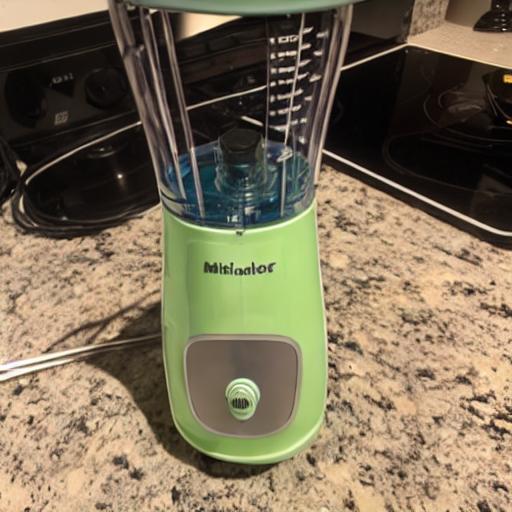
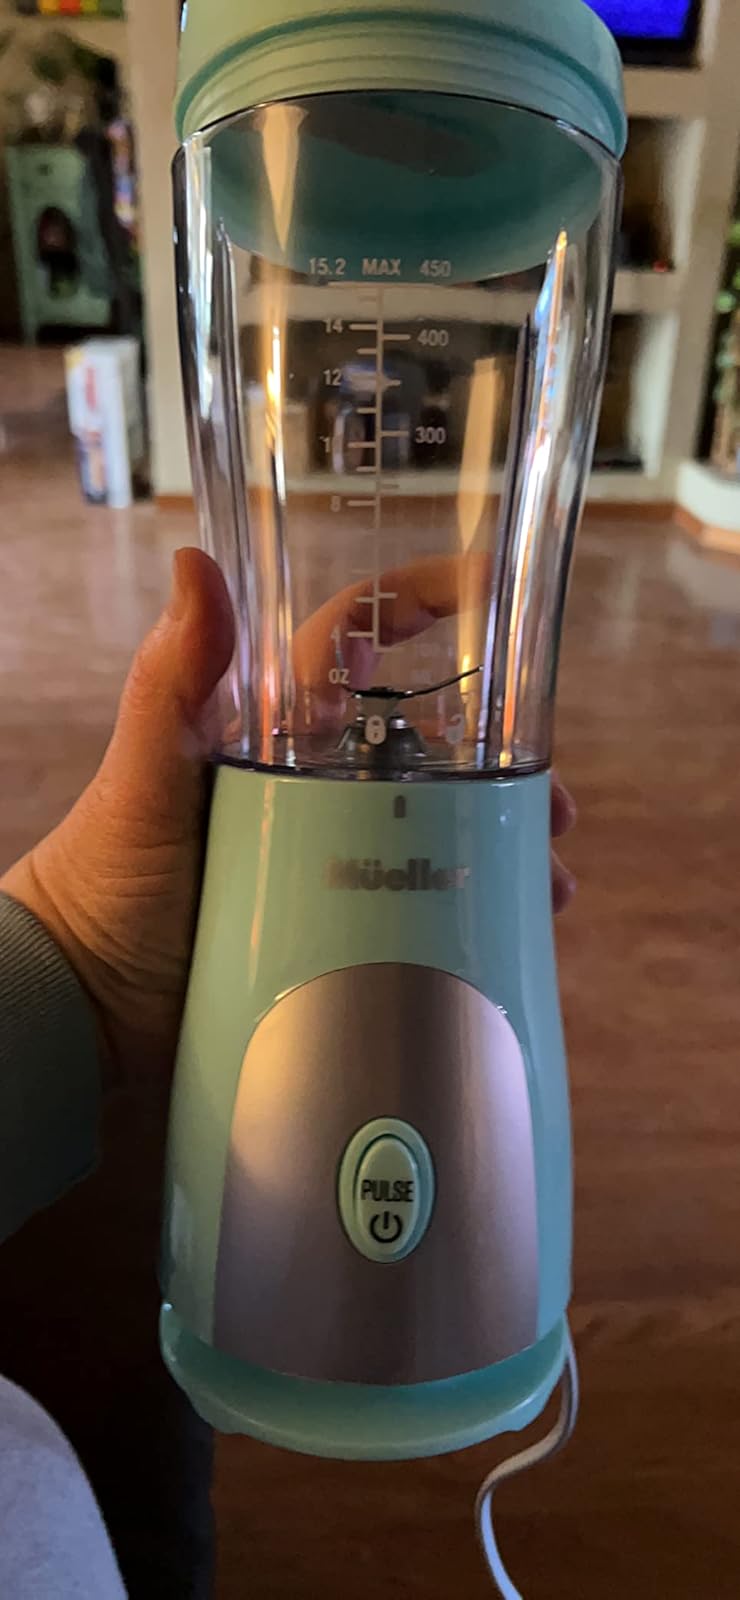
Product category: items_blender
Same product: no